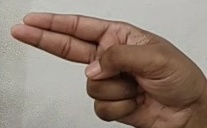
ASL sign: H